Ilavarasi (TV series)

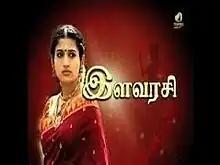

Ilavarasi or Elavarasi is a 2010 Indian Tamil-language soap opera that aired Monday through Saturday on Sun TV from 18 January 2010 to 1 November 2014.